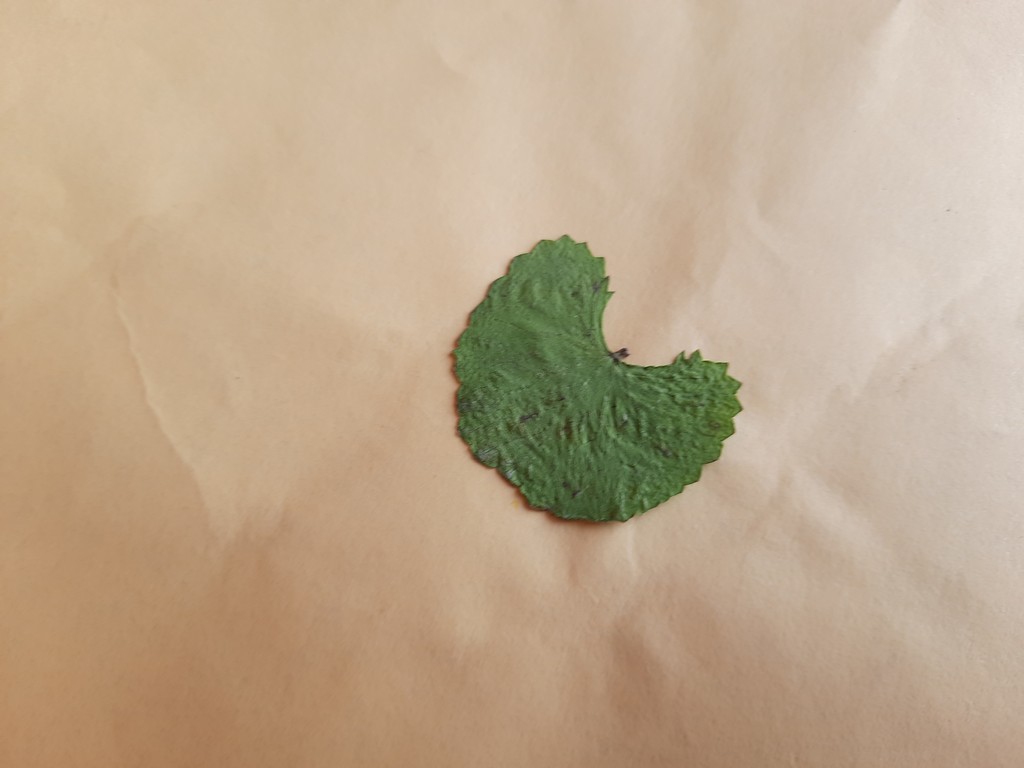
Label: Dried